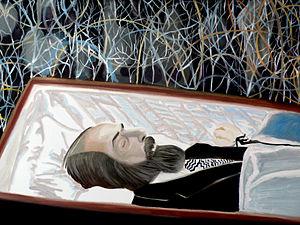
Soljenitsyne: a XXth century paradox par Valéry Grancher (huile sur toile 61*46 cm)
Valéry Grancher est un artiste français né à Toulon le 22 avril 1967.